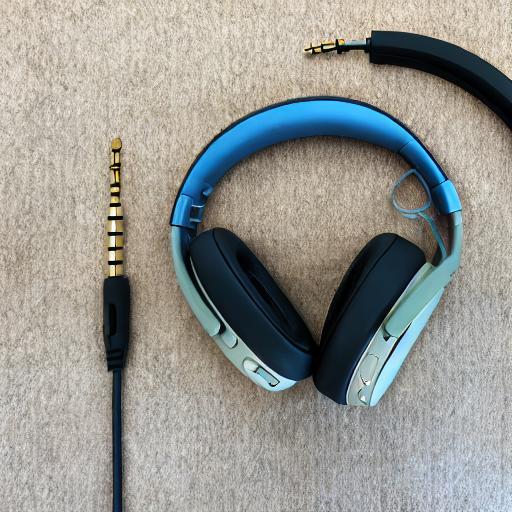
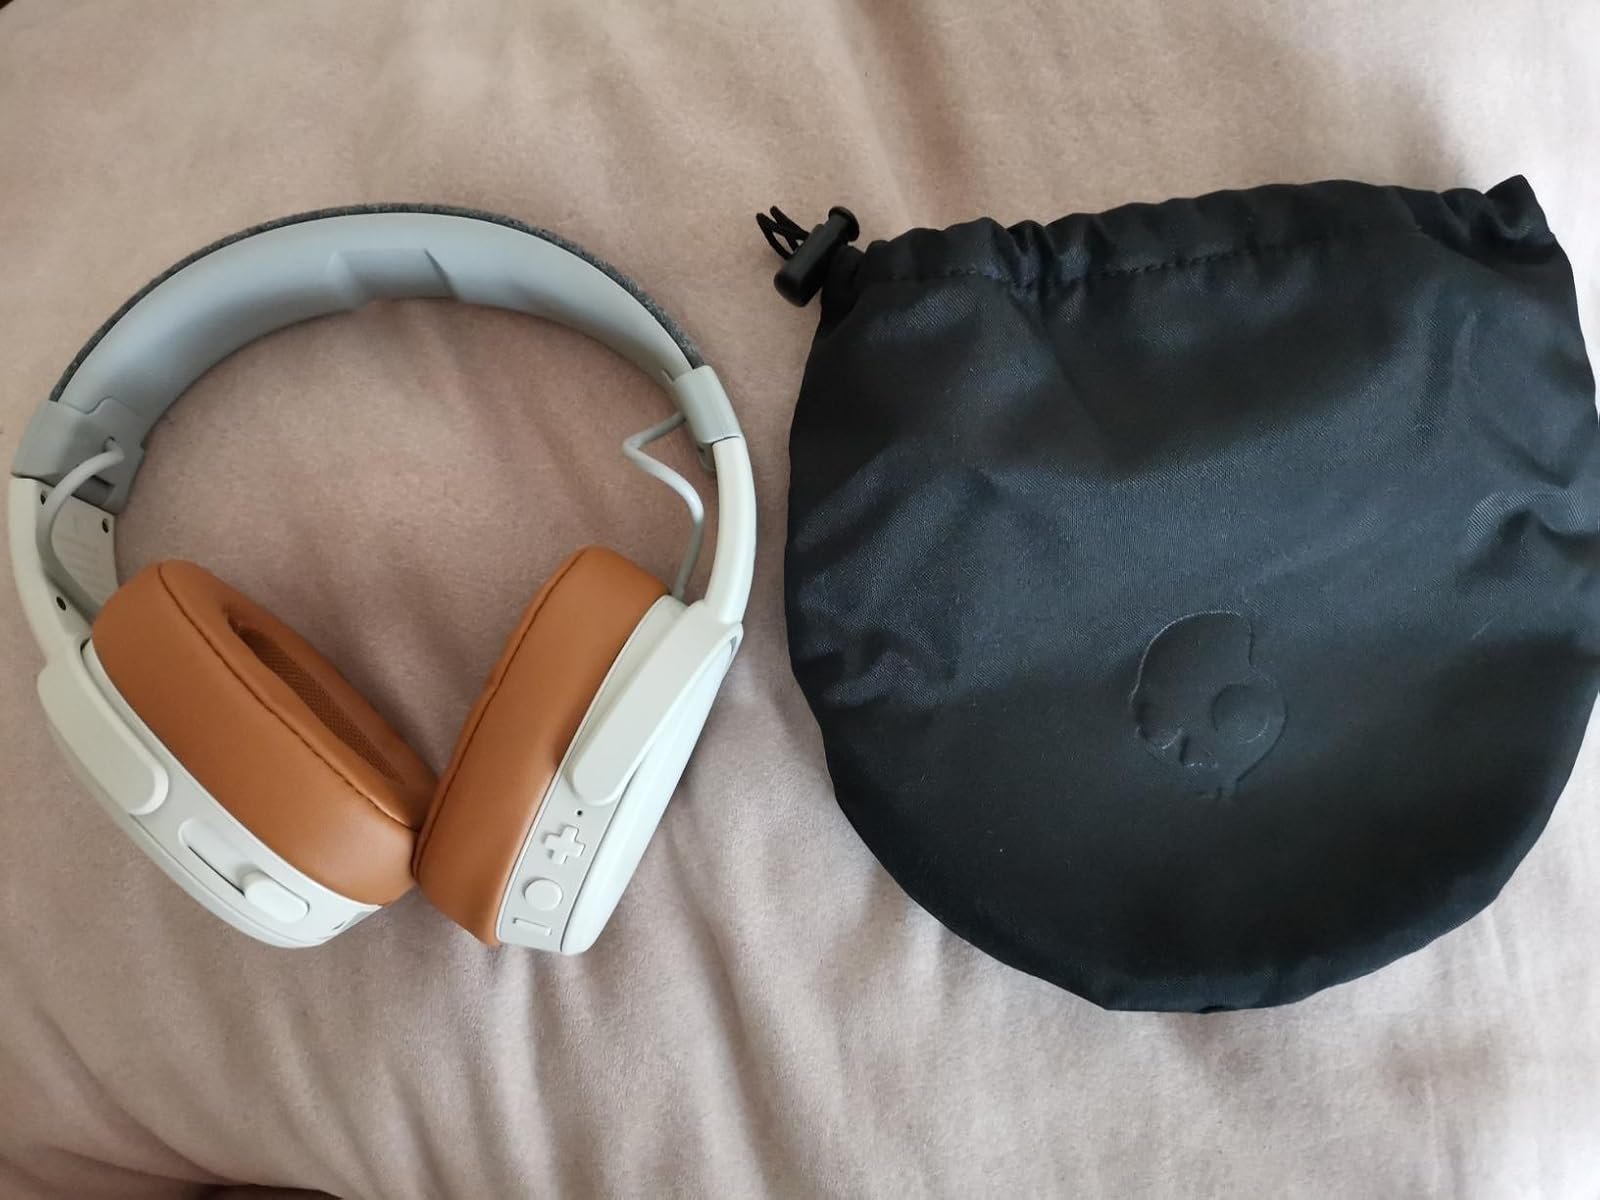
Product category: headphones
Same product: no